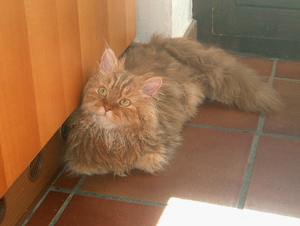
Le selkirk rex est une race de chat originaire des États-Unis. Ce chat de taille moyenne est caractérisé par sa robe à poil frisé.